Algarve

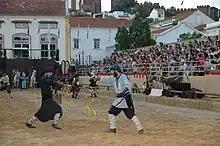
The medieval fair of Silves occurs every year in August and attracts an average of more than 100 thousand visitors

Accommodation in the Algarve ranges from high-rise resorts in places such as Albufeira, Vilamoura, Praia da Rocha and Armação de Pêra to apartment rental, bed and breakfast, hostels and traditional guesthouses located in small towns and villages, both inland and alongside the Algarve coast. Over the years, tourists with less acquisitive power started to visit the Algarve in large numbers and steering away from expensive resorts, opting instead for more affordable touristic establishments such as vacation rentals, guesthouses, and hostels. Besides affordability, a higher flexibility in rules and conditions, good overall location, as well as a greater hospitality and interaction with guests, are often cited as some of the appealing factors of these accommodations. Throughout the Algarve, local accommodation, as its colloquially known, employs over 20 thousand people in more than 32 thousand legal establishments and generates an estimated 980 million Euros yearly. The vast majority of tourists who seek this type of accommodation are British, Portuguese and French, but an exponential increase in tourists from Germany, Spain, the Benelux and Brazil has also been seen.